James "Squire" Patton House

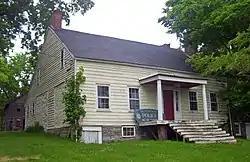
Front (south) elevation and west profile withNewburgh police K-9 unit sign on porch andbarn visible at rear left, 2008

The James "Squire" Patton House is located along the brief overlap of NY 207 and 300 in New Windsor, New York, United States. It is on a five-acre (2 ha) parcel owned by the nearby city of Newburgh, formerly used for police K-9 training. The house now sits abandoned and in a state of decay.